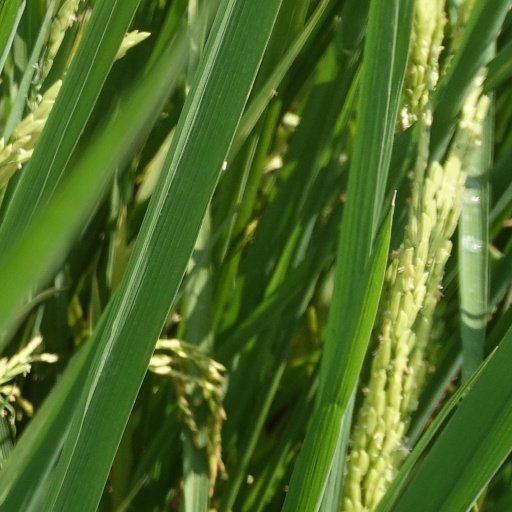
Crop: rice